Lymphocytic pleocytosis

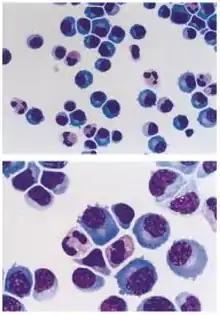
A stain demonstrating an increase in lymphocytes within the cerebrospinal fluid. Concentrations in healthy individuals are usually under 5 white blood cells per μL.

Lymphocytic pleocytosis is an abnormal increase in the amount of lymphocytes in the cerebrospinal fluid (CSF). It is usually considered to be a sign of infection or inflammation within the nervous system, and is encountered in a number of neurological diseases, such as pseudomigraine, Susac's syndrome, and encephalitis. While lymphocytes make up roughly a quarter of all white blood cells (WBC) in the body, they are generally rare in the CSF. Under normal conditions, there are usually less than 5 white blood cells per μL of CSF. In a pleocytic setting, the number of lymphocytes can jump to more than 1,000 cells per μL. Increases in lymphocyte count are often accompanied by an increase in cerebrospinal protein concentrations in addition to pleocytosis of other types of white blood cells.